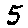
Label: 5